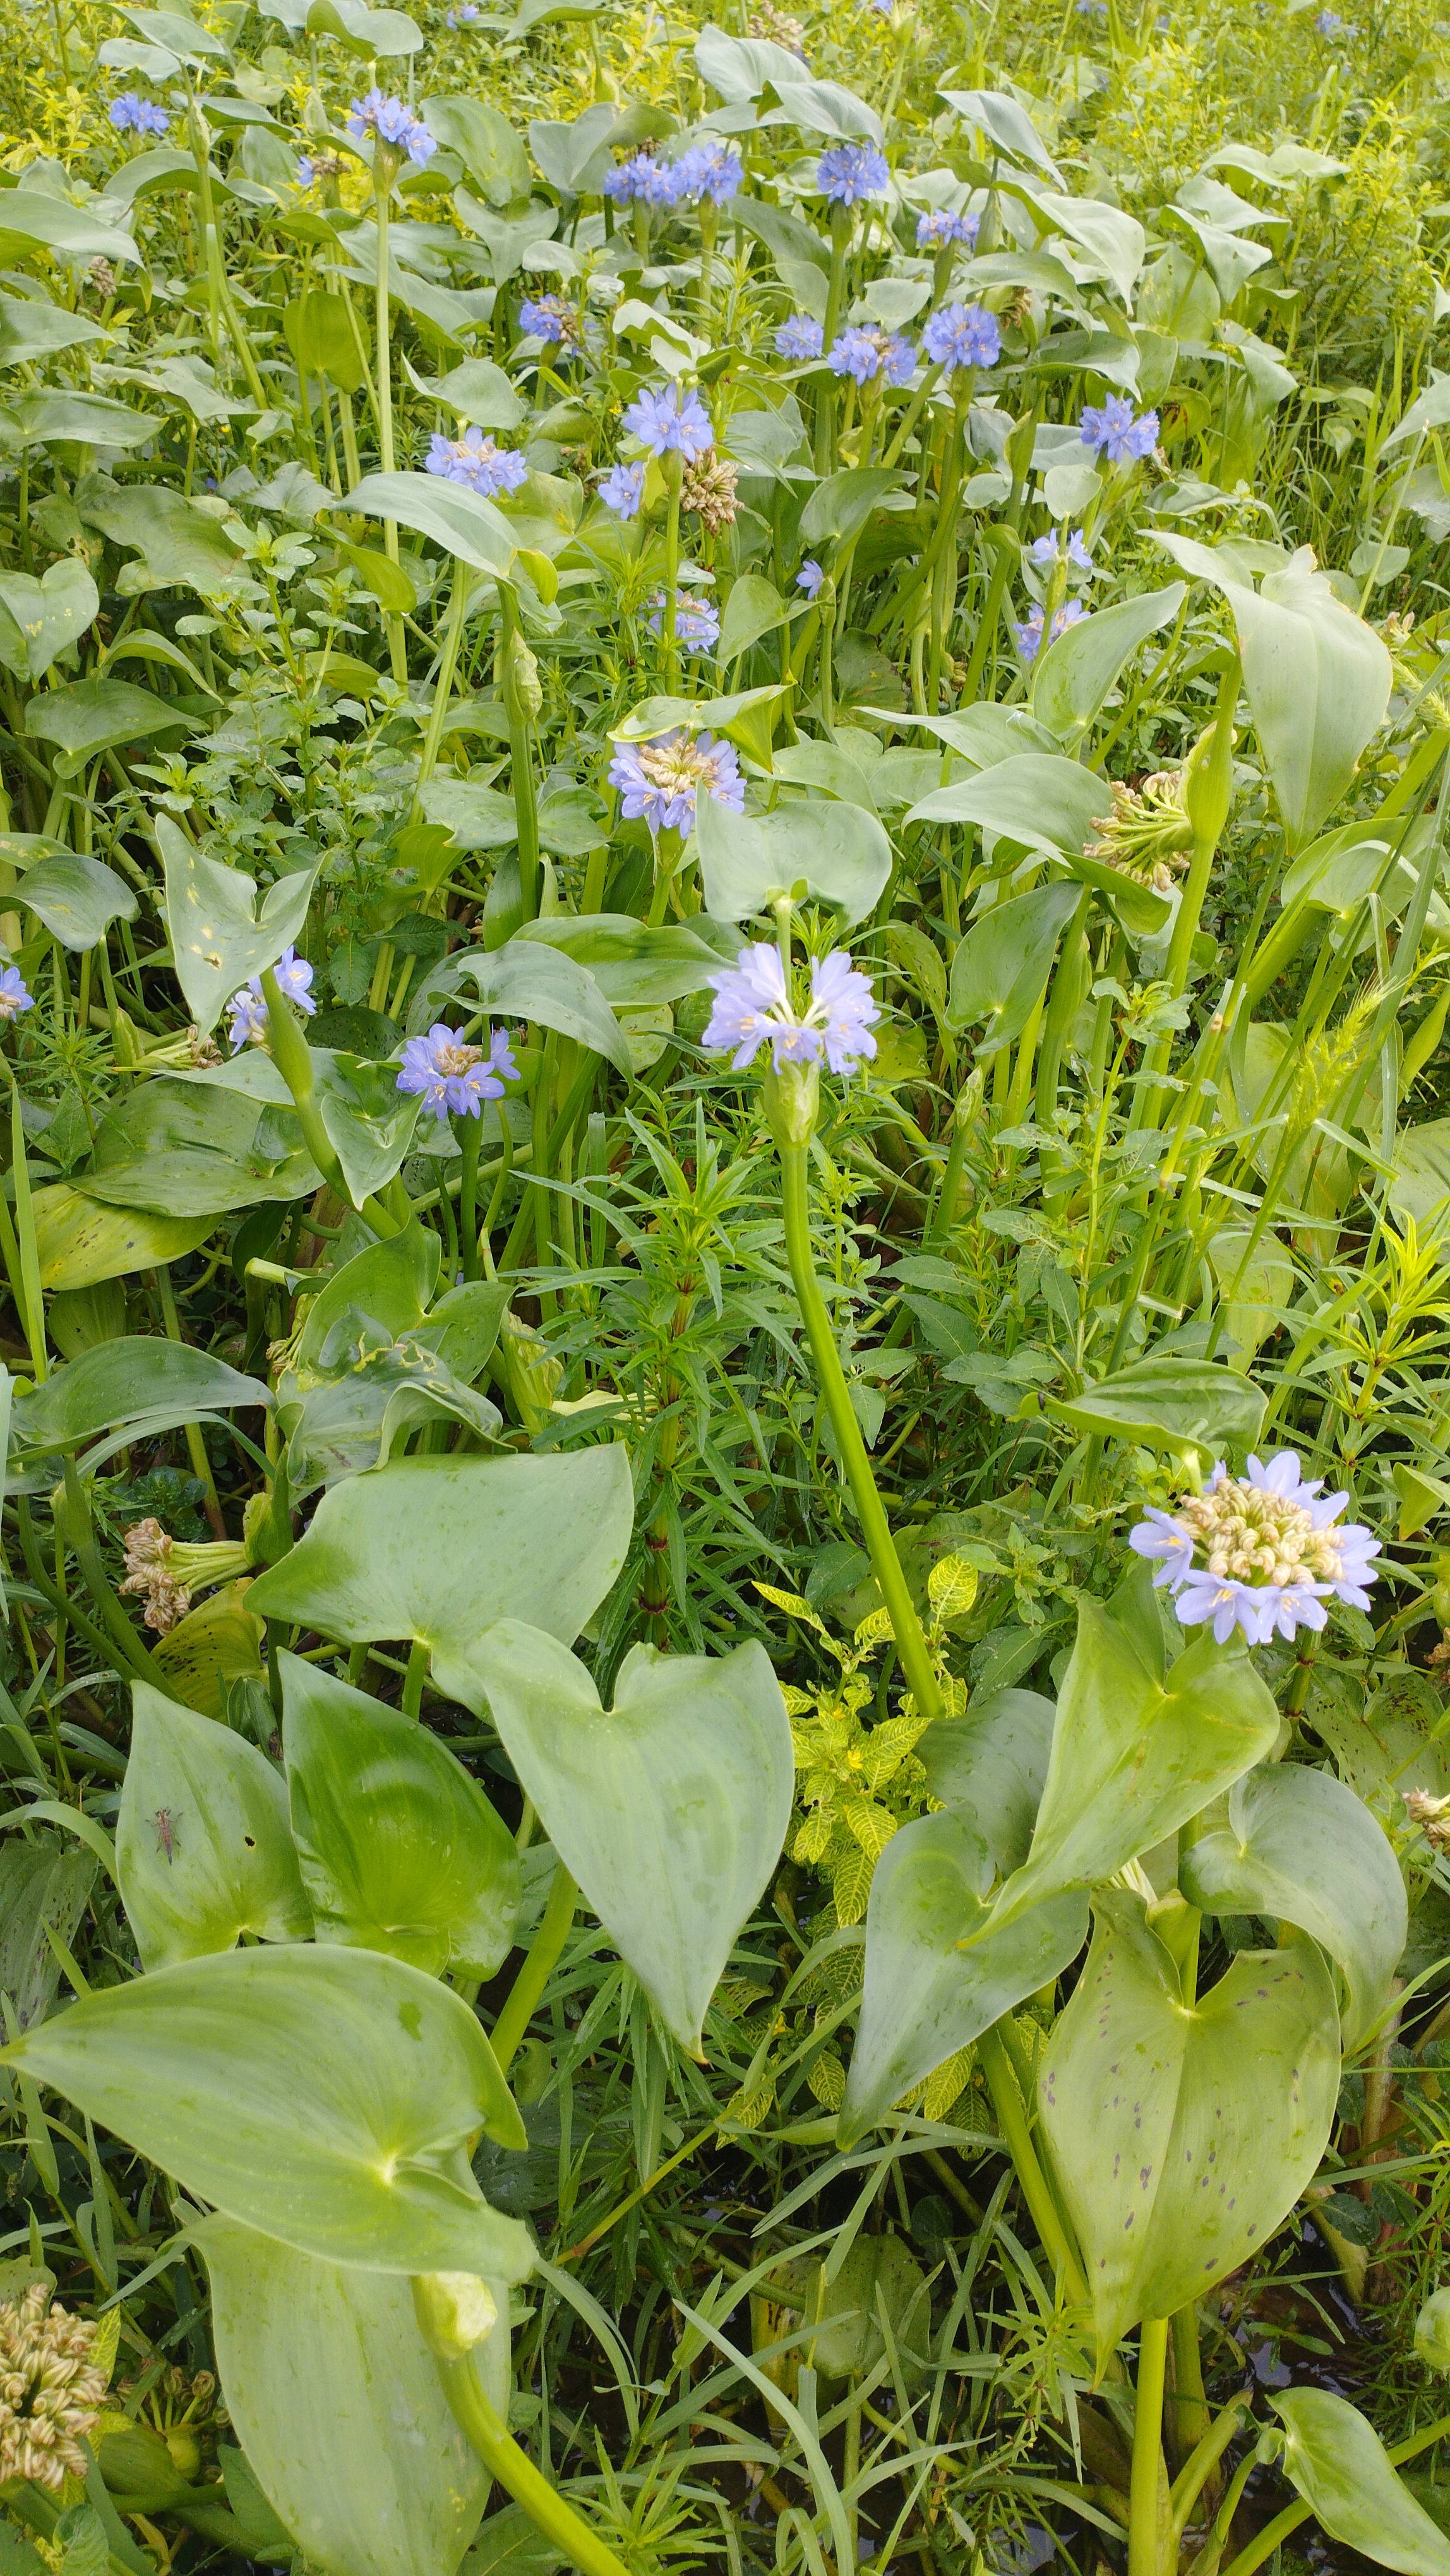
Species: Heartleaf False Pickerelweed (Monochoria korsakowii)